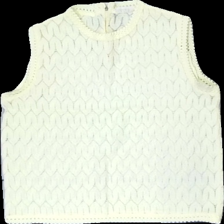
View: front
Type: Tank top
Category: Ladies
Brand: Not in the list
Brand text on label: detex
Colors: Yellow
Material: 100% acrylic
Pattern: Geometric print
Cut: Regular
Size: 42
Season: All
Stains: Major
Damage: fläckar i båda armhålorna
Price range: <50
Recommended usage: Export
Description: gul virkat linne med geometriskt mönster.  bruna fläckar i båda armhålorna